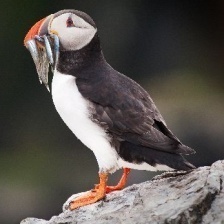
Species: PUFFIN
Scientific name: FRATERCULA